Niger national football team

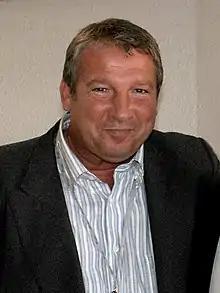
Rolland Courbis became the manager of the national football team of Niger in 2012

The following players were called up for the 2026 FIFA World Cup qualification – CAF Group E match against Morocco and the friendly against Bonaire on 21 and 25 March 2025.